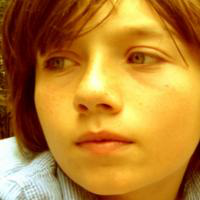
Age group: age 01-10